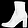
Label: Ankle boot